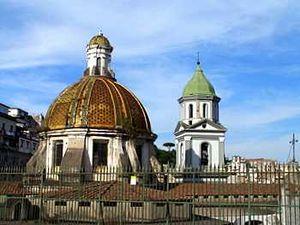
Giuseppe Nuvolo, dans le siècle Vincenzo de Nuvolo, né en 1570 à Naples et mort dans cette même ville en 1643, est un frère dominicain italien qui fut l'architecte de plusieurs édifices sacrés de Naples. C'est un représentant majeur de l'architecture maniériste et du premier baroque napolitain.